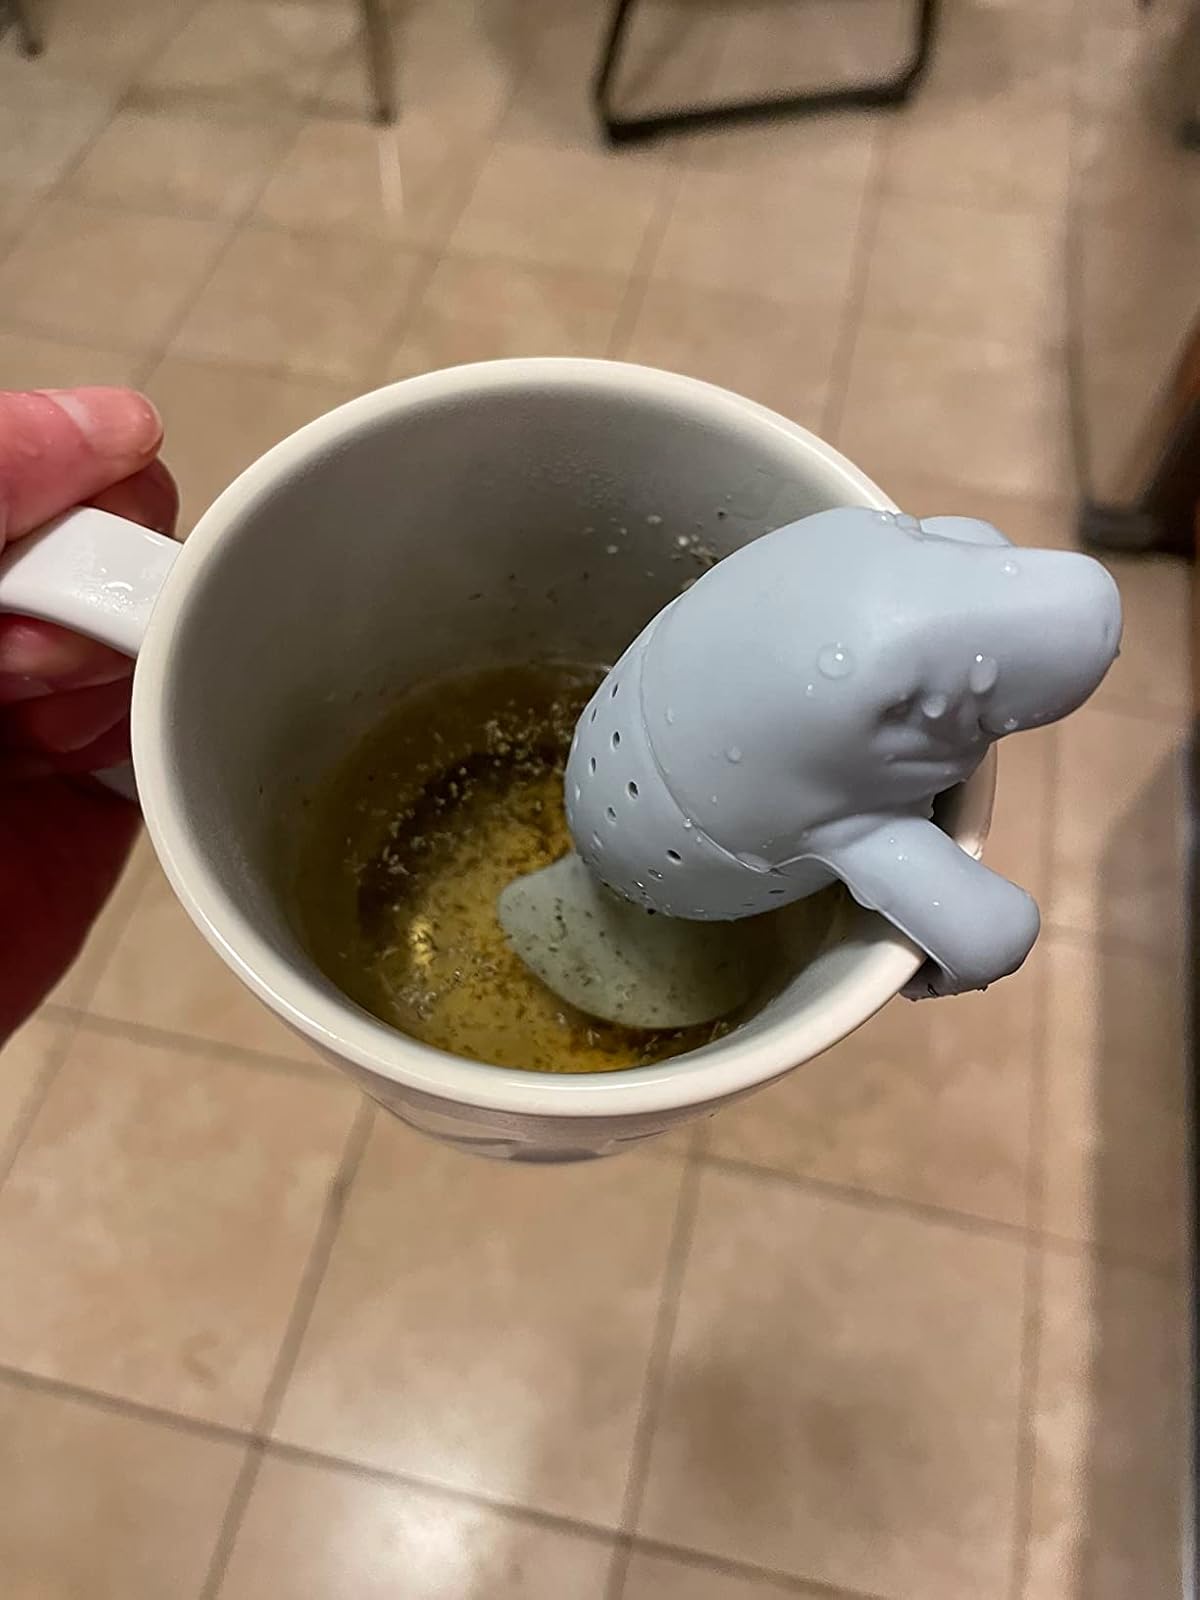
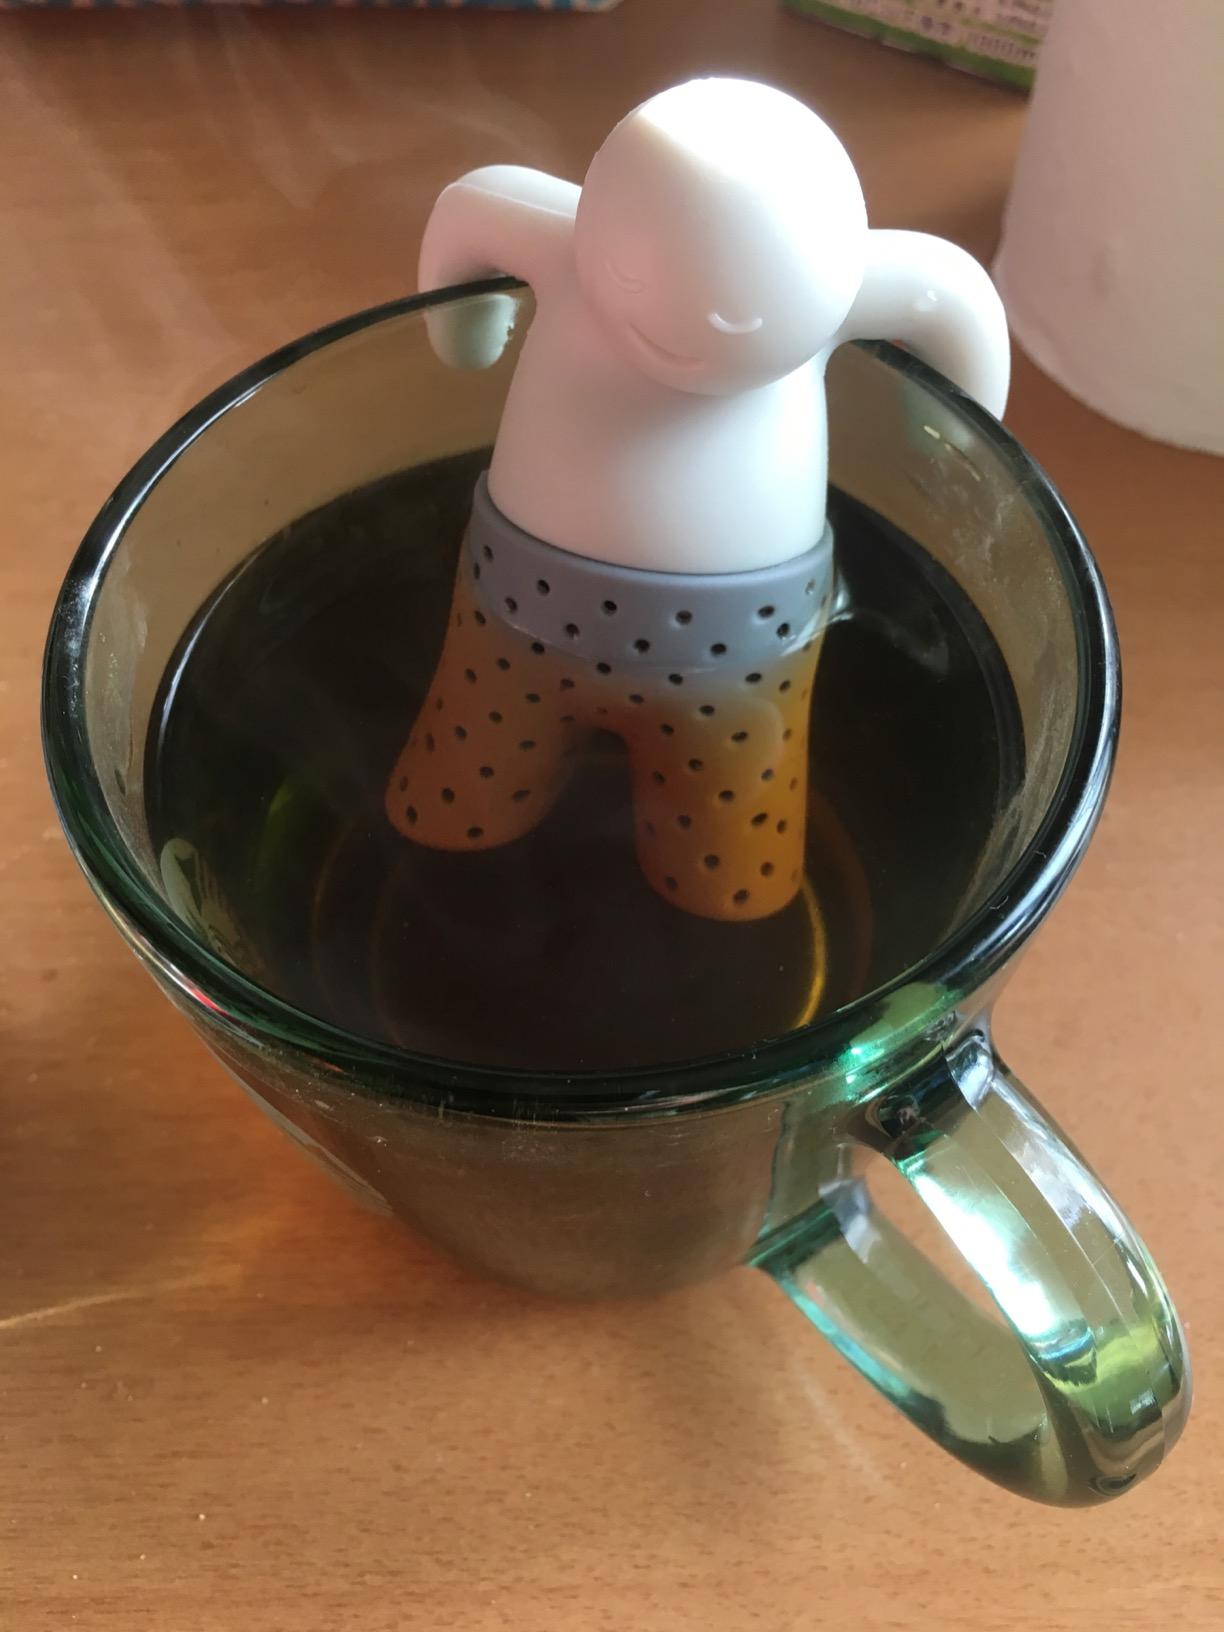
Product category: items_tea
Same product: no